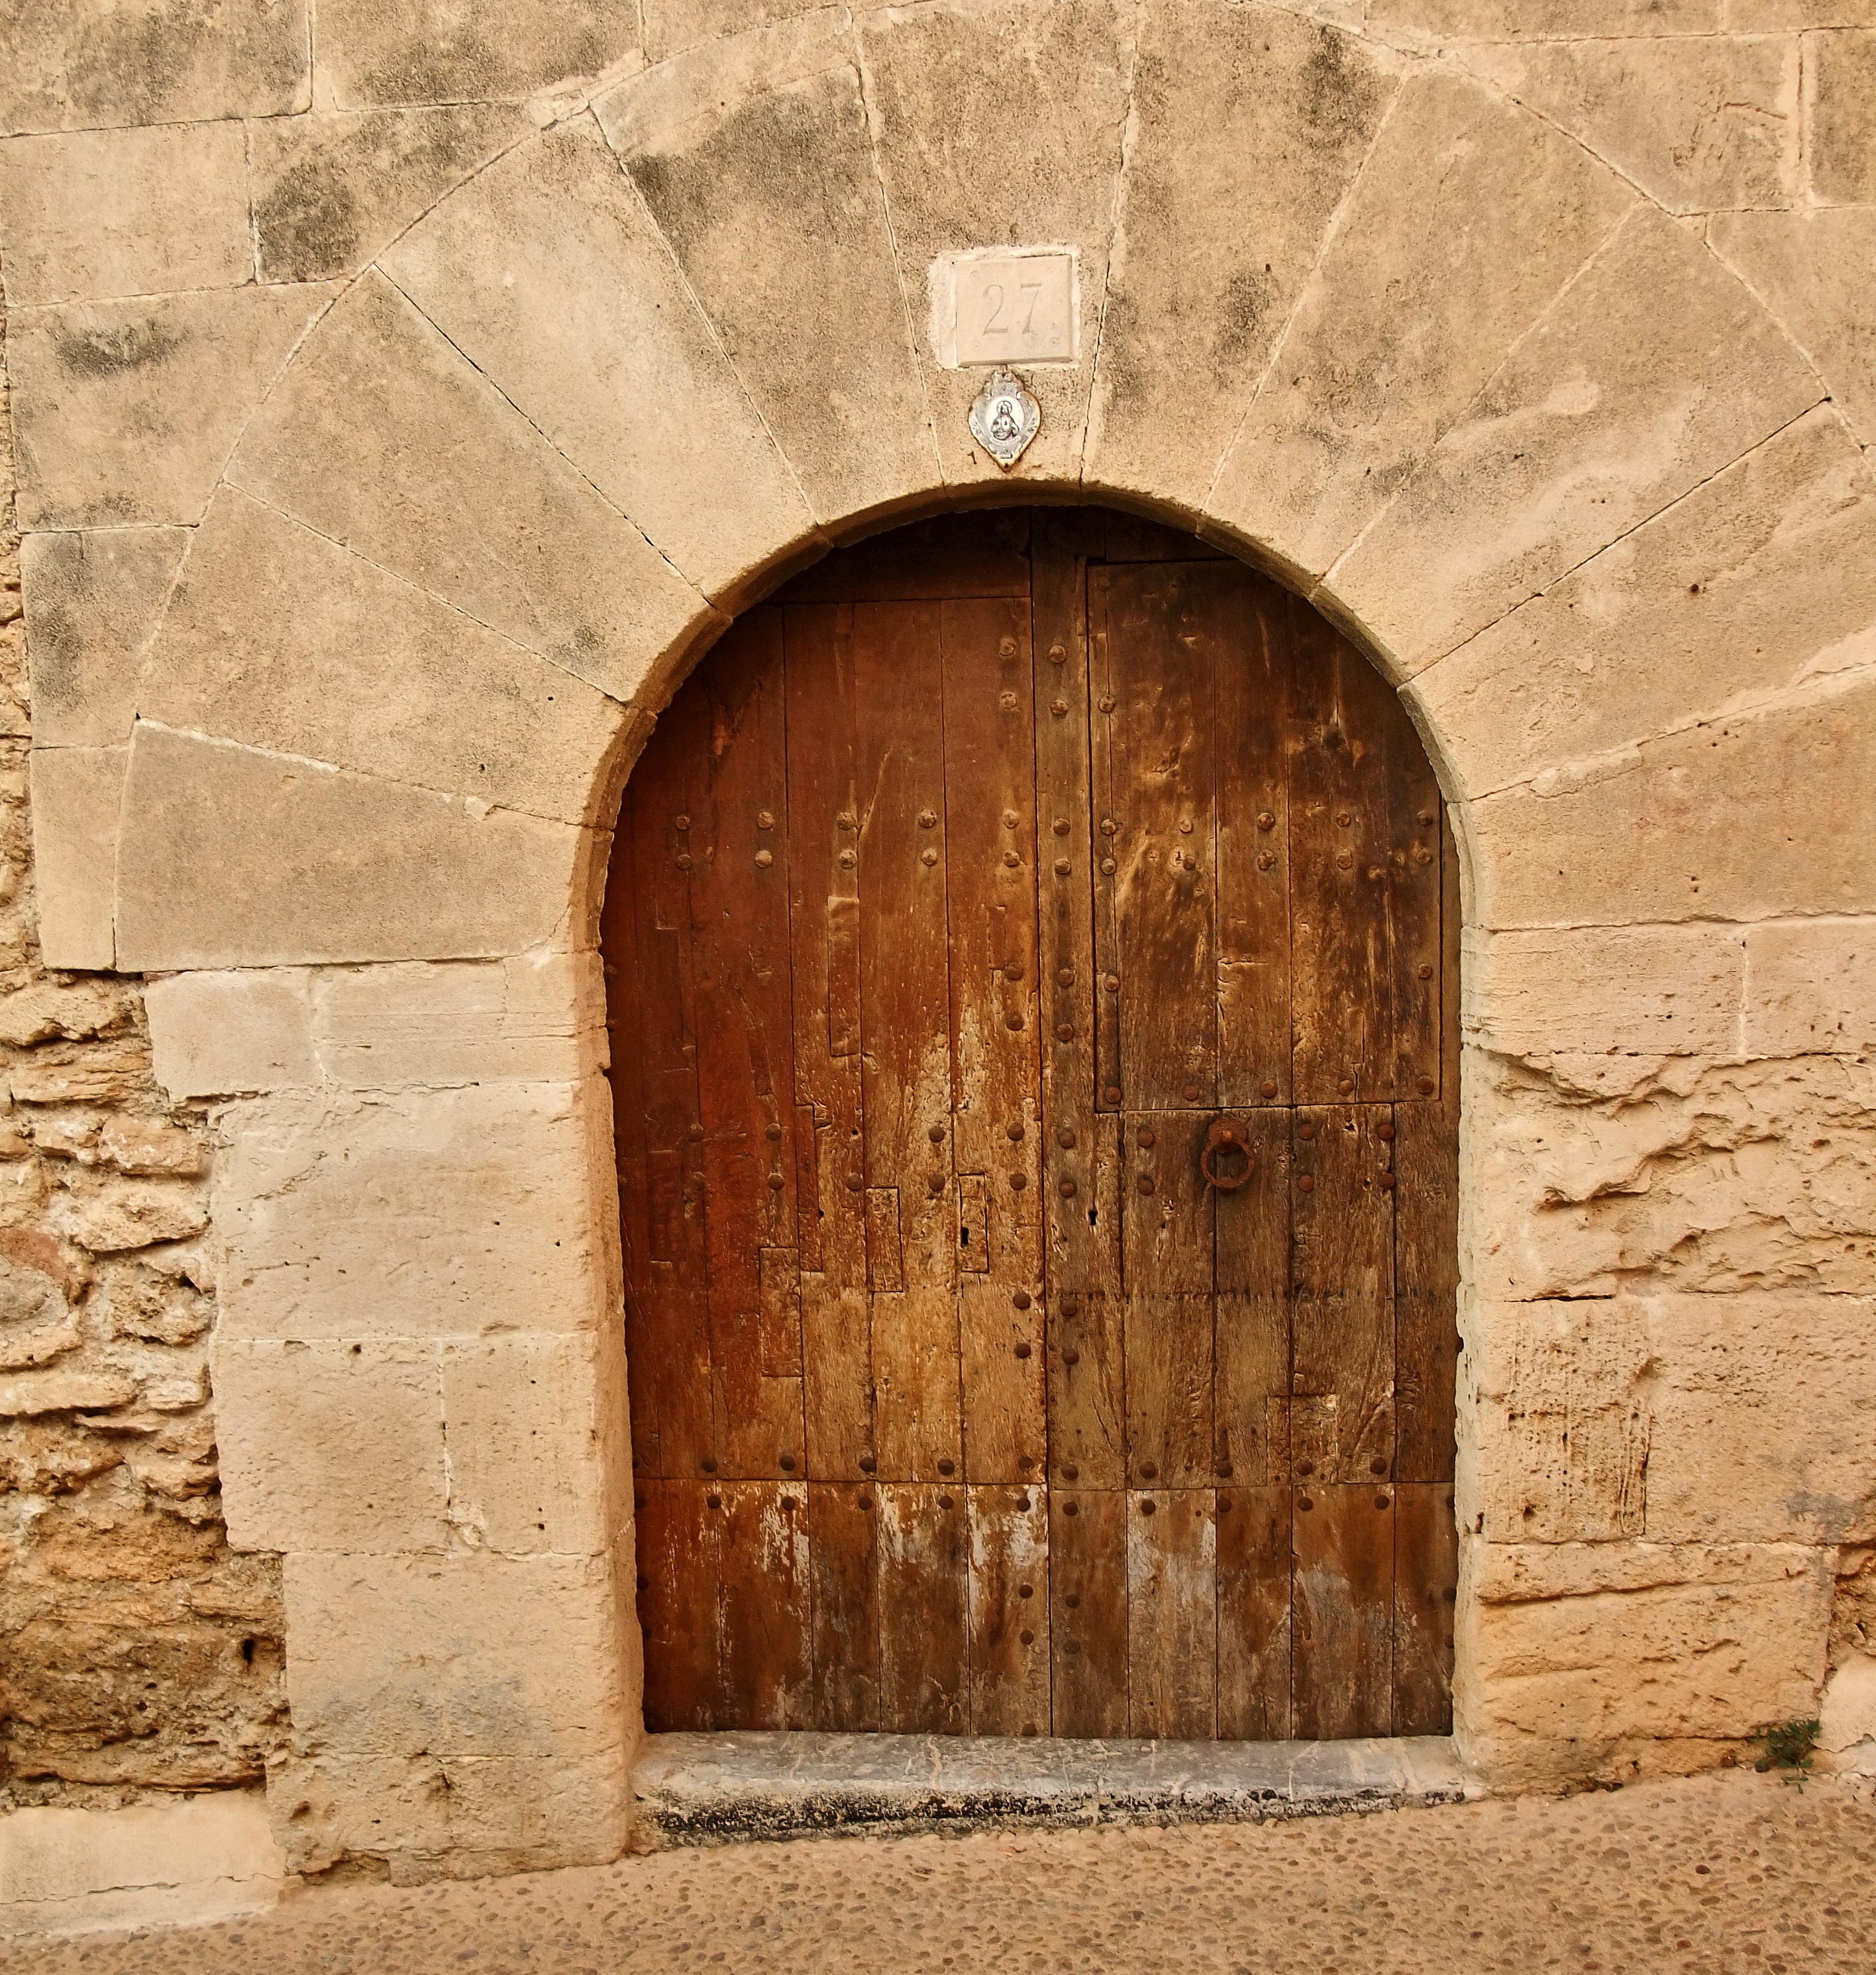
rock, architecture, wood, wall, arch, castle, brick, door, goal, places of interest, temple, ruins, history, historically, majorca, middle ages, arta, ancient history